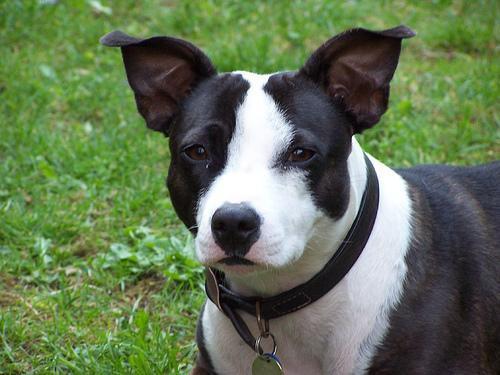
staffordshire bull terrier